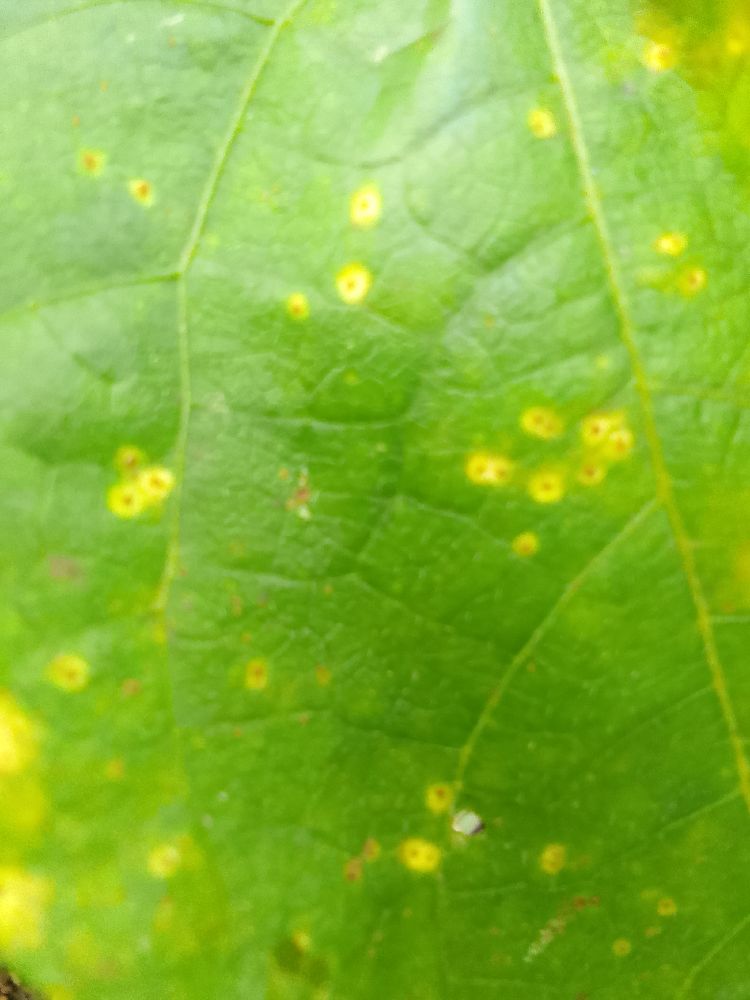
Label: rust